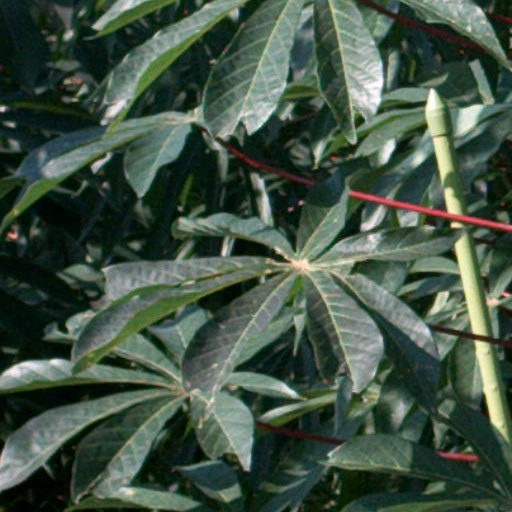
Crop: cassava